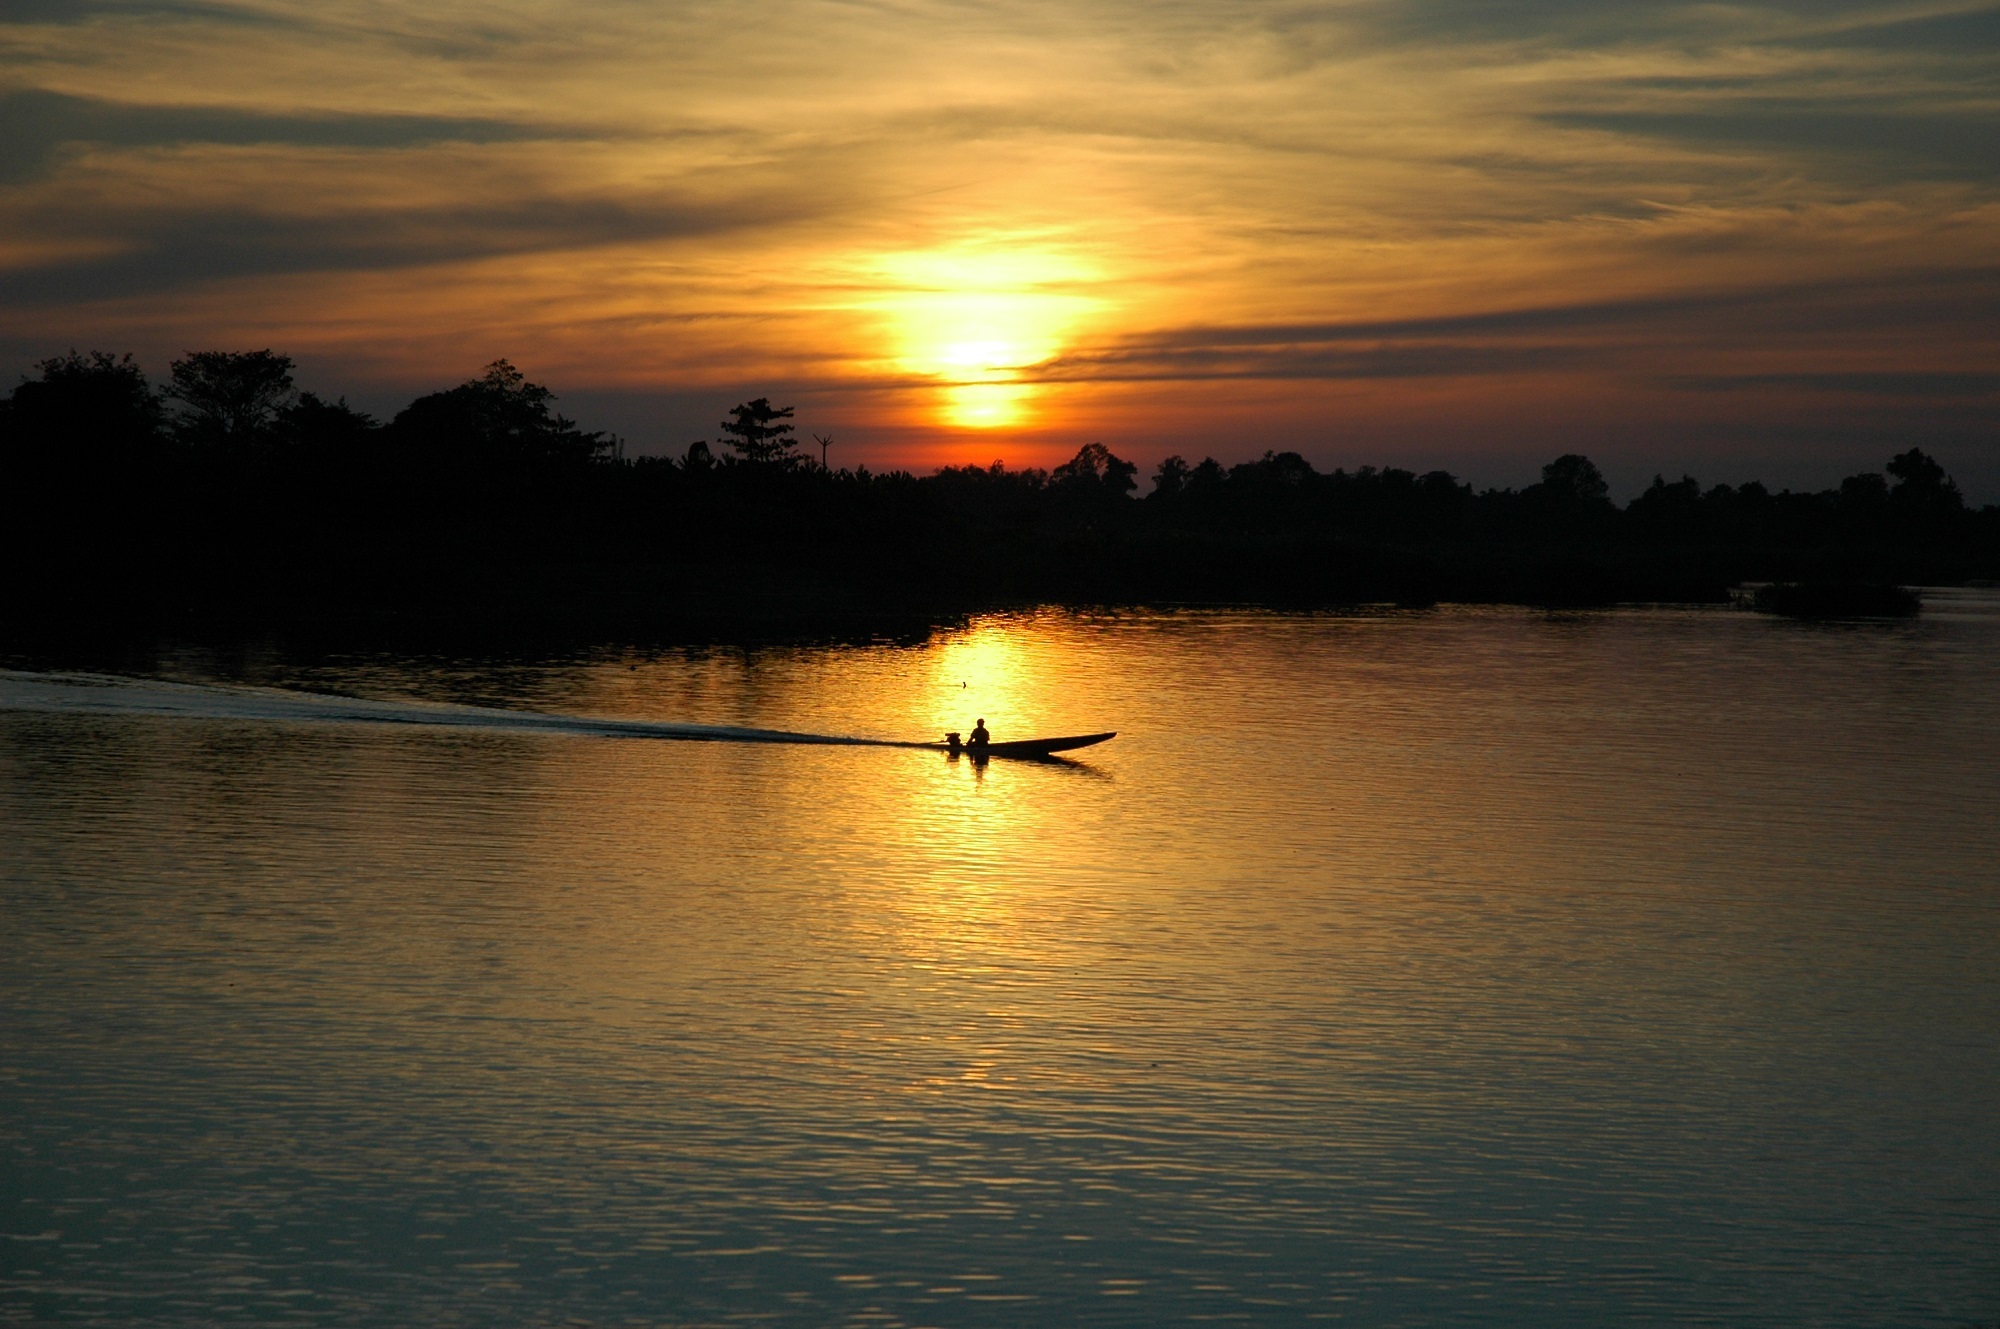
landscape, sea, nature, sky, sun, sunrise, sunset, boat, sunlight, morning, lake, dawn, river, dusk, evening, twilight, reflection, vehicle, scenic, peaceful, calm, serene, colorful, trees, clouds, nautical, motor, sundown, silhouettes, outboard, afterglow